MorelandBus

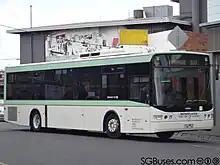
Volgren bodied Mercedes-Benz OC 500 LE in MorelandBus livery

As at November 2023, the fleet consisted of 26 buses and coaches. The coach fleet livery is off-white with light and dark green stripes, while route buses were painted in the Public Transport Victoria orange and white livery.